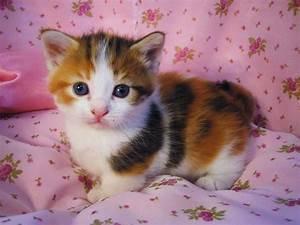
cat